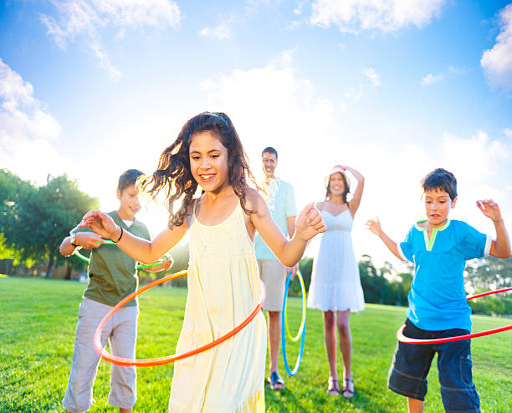
family having fun together in the park